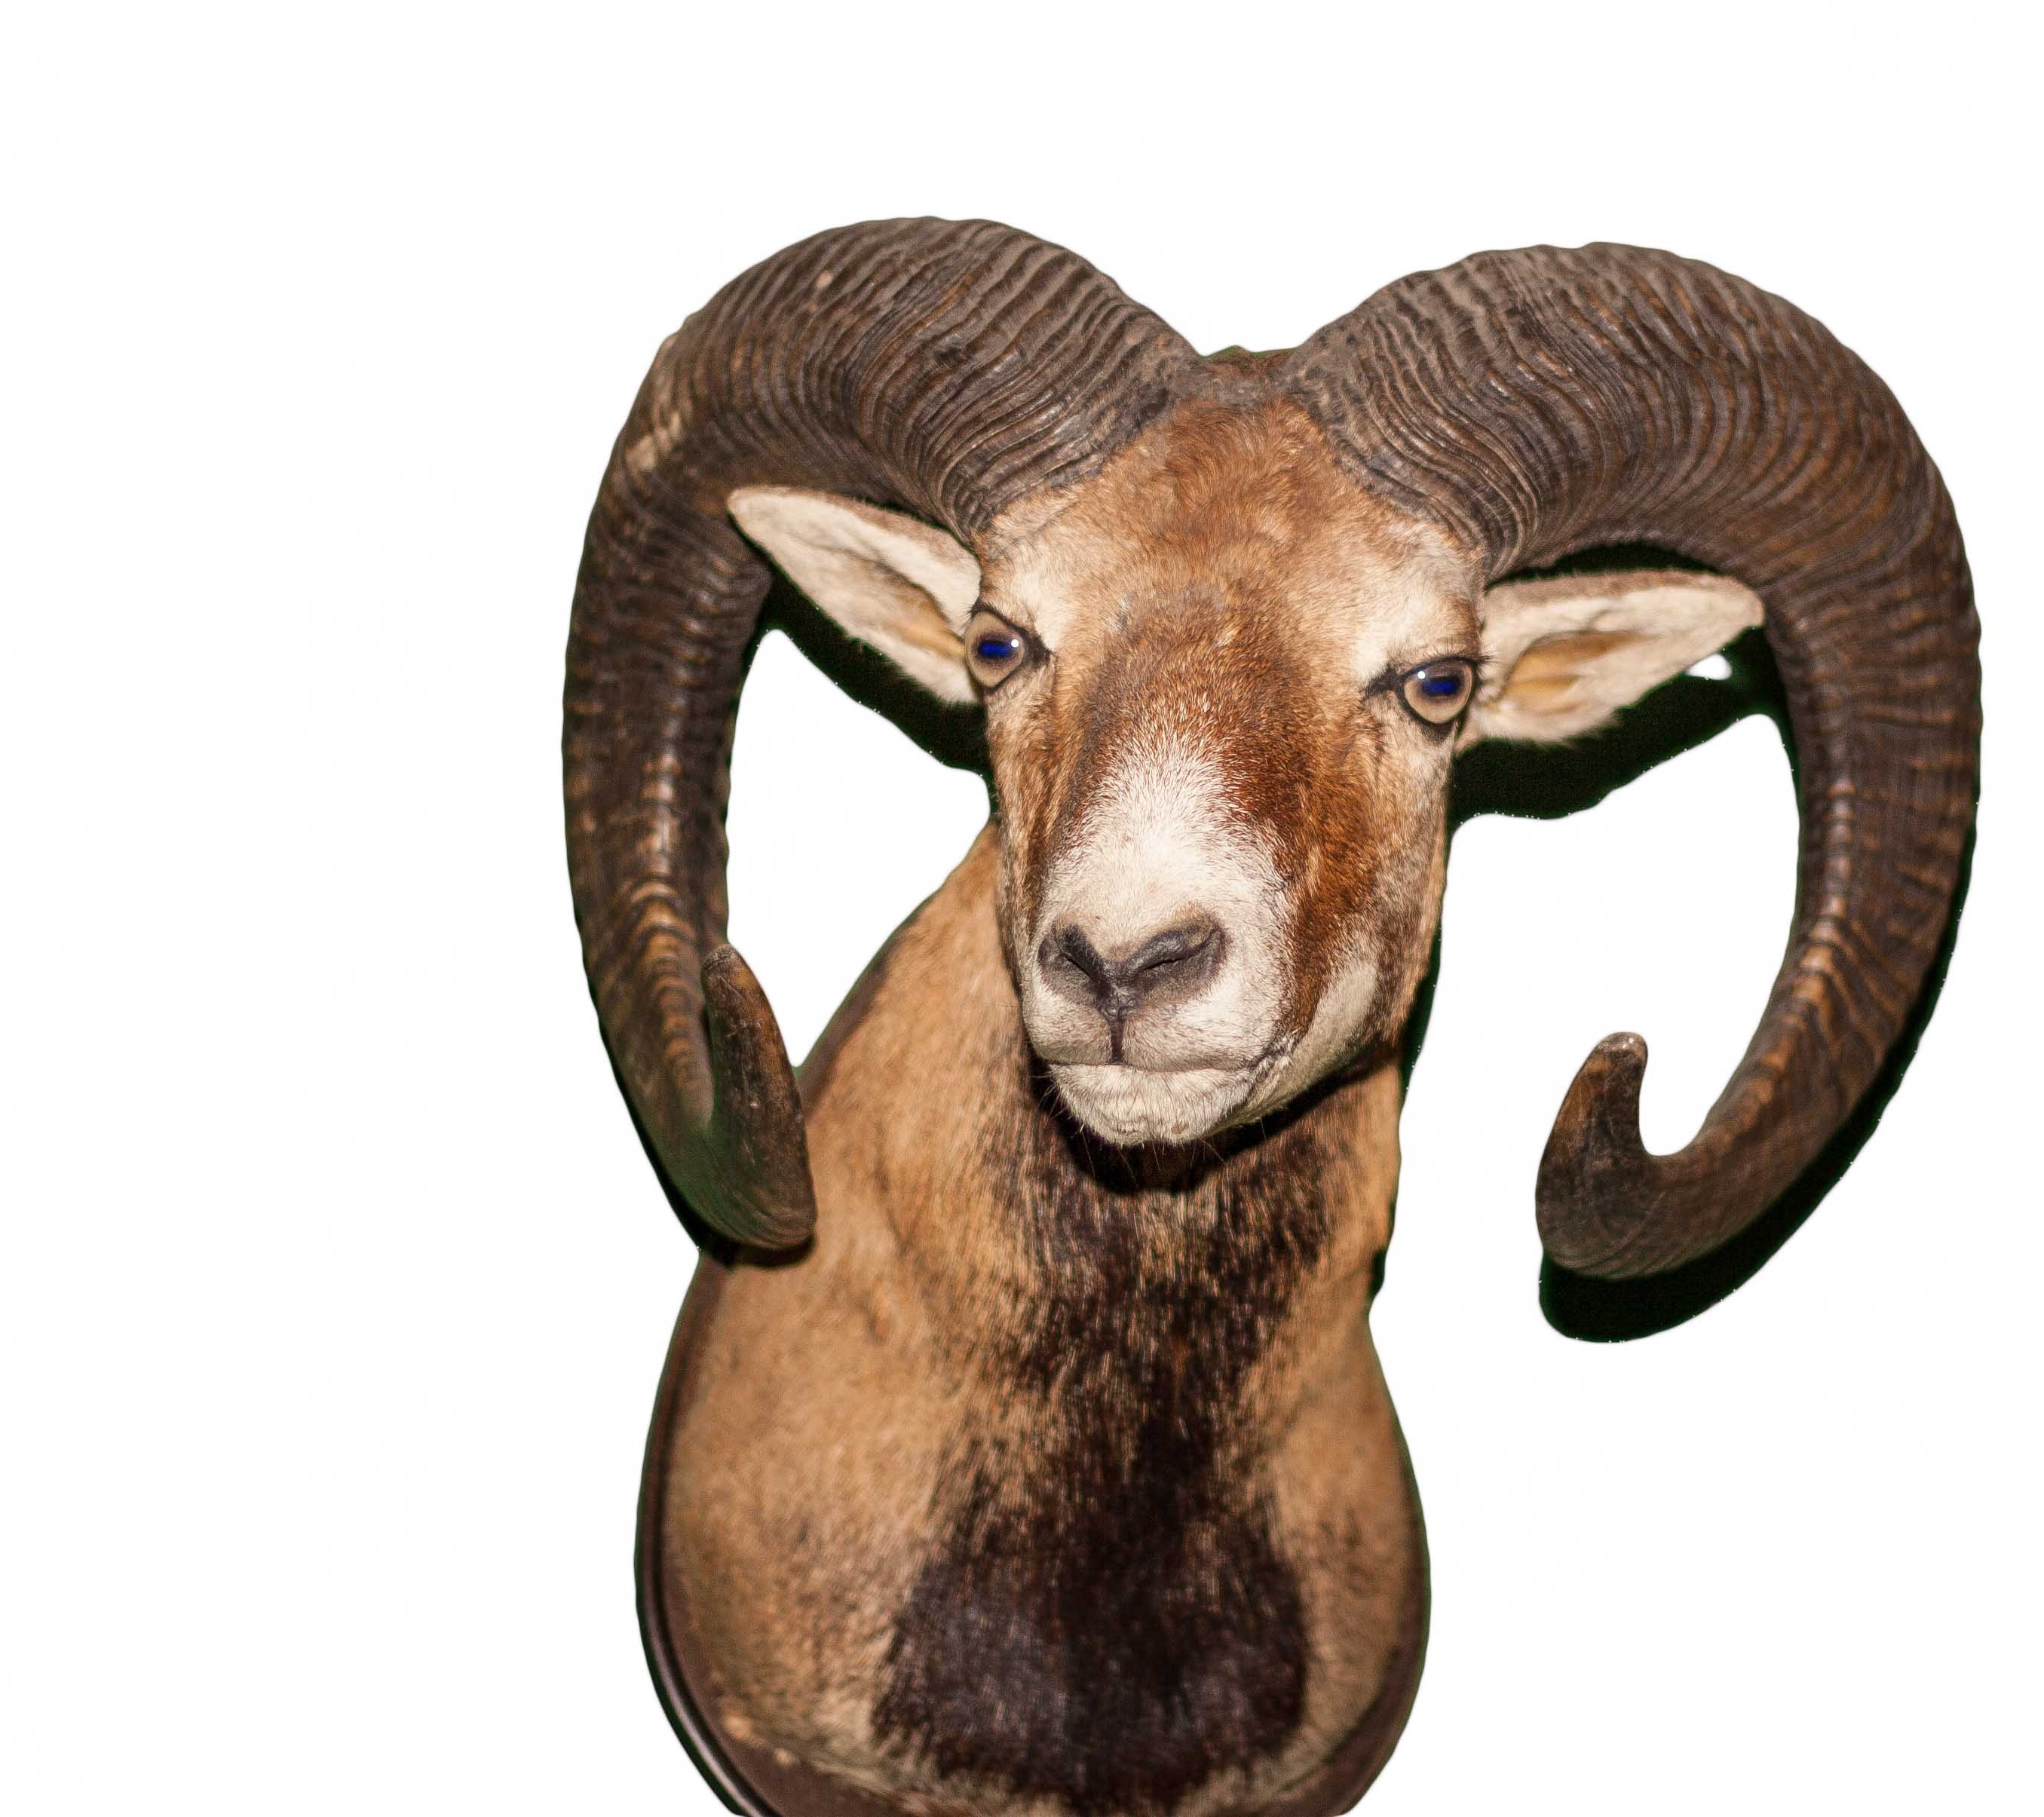
nature, animal, goat, horn, sheep, mammal, goats, illustration, head, vertebrate, sheeps, ram, strong, horns, bock, ungulate, aries, mountain animals, capricorn, herbivores, bighorn, cow goat family